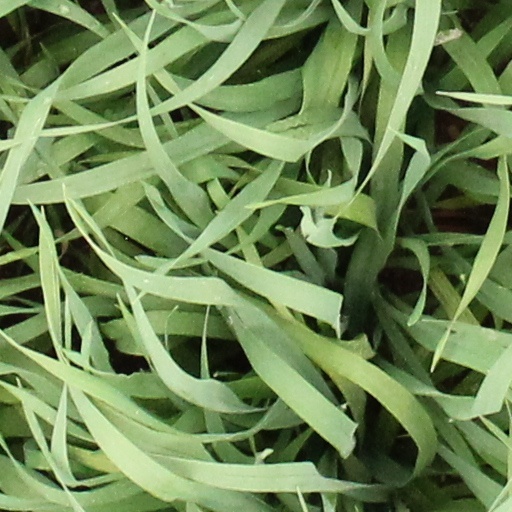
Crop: wheat